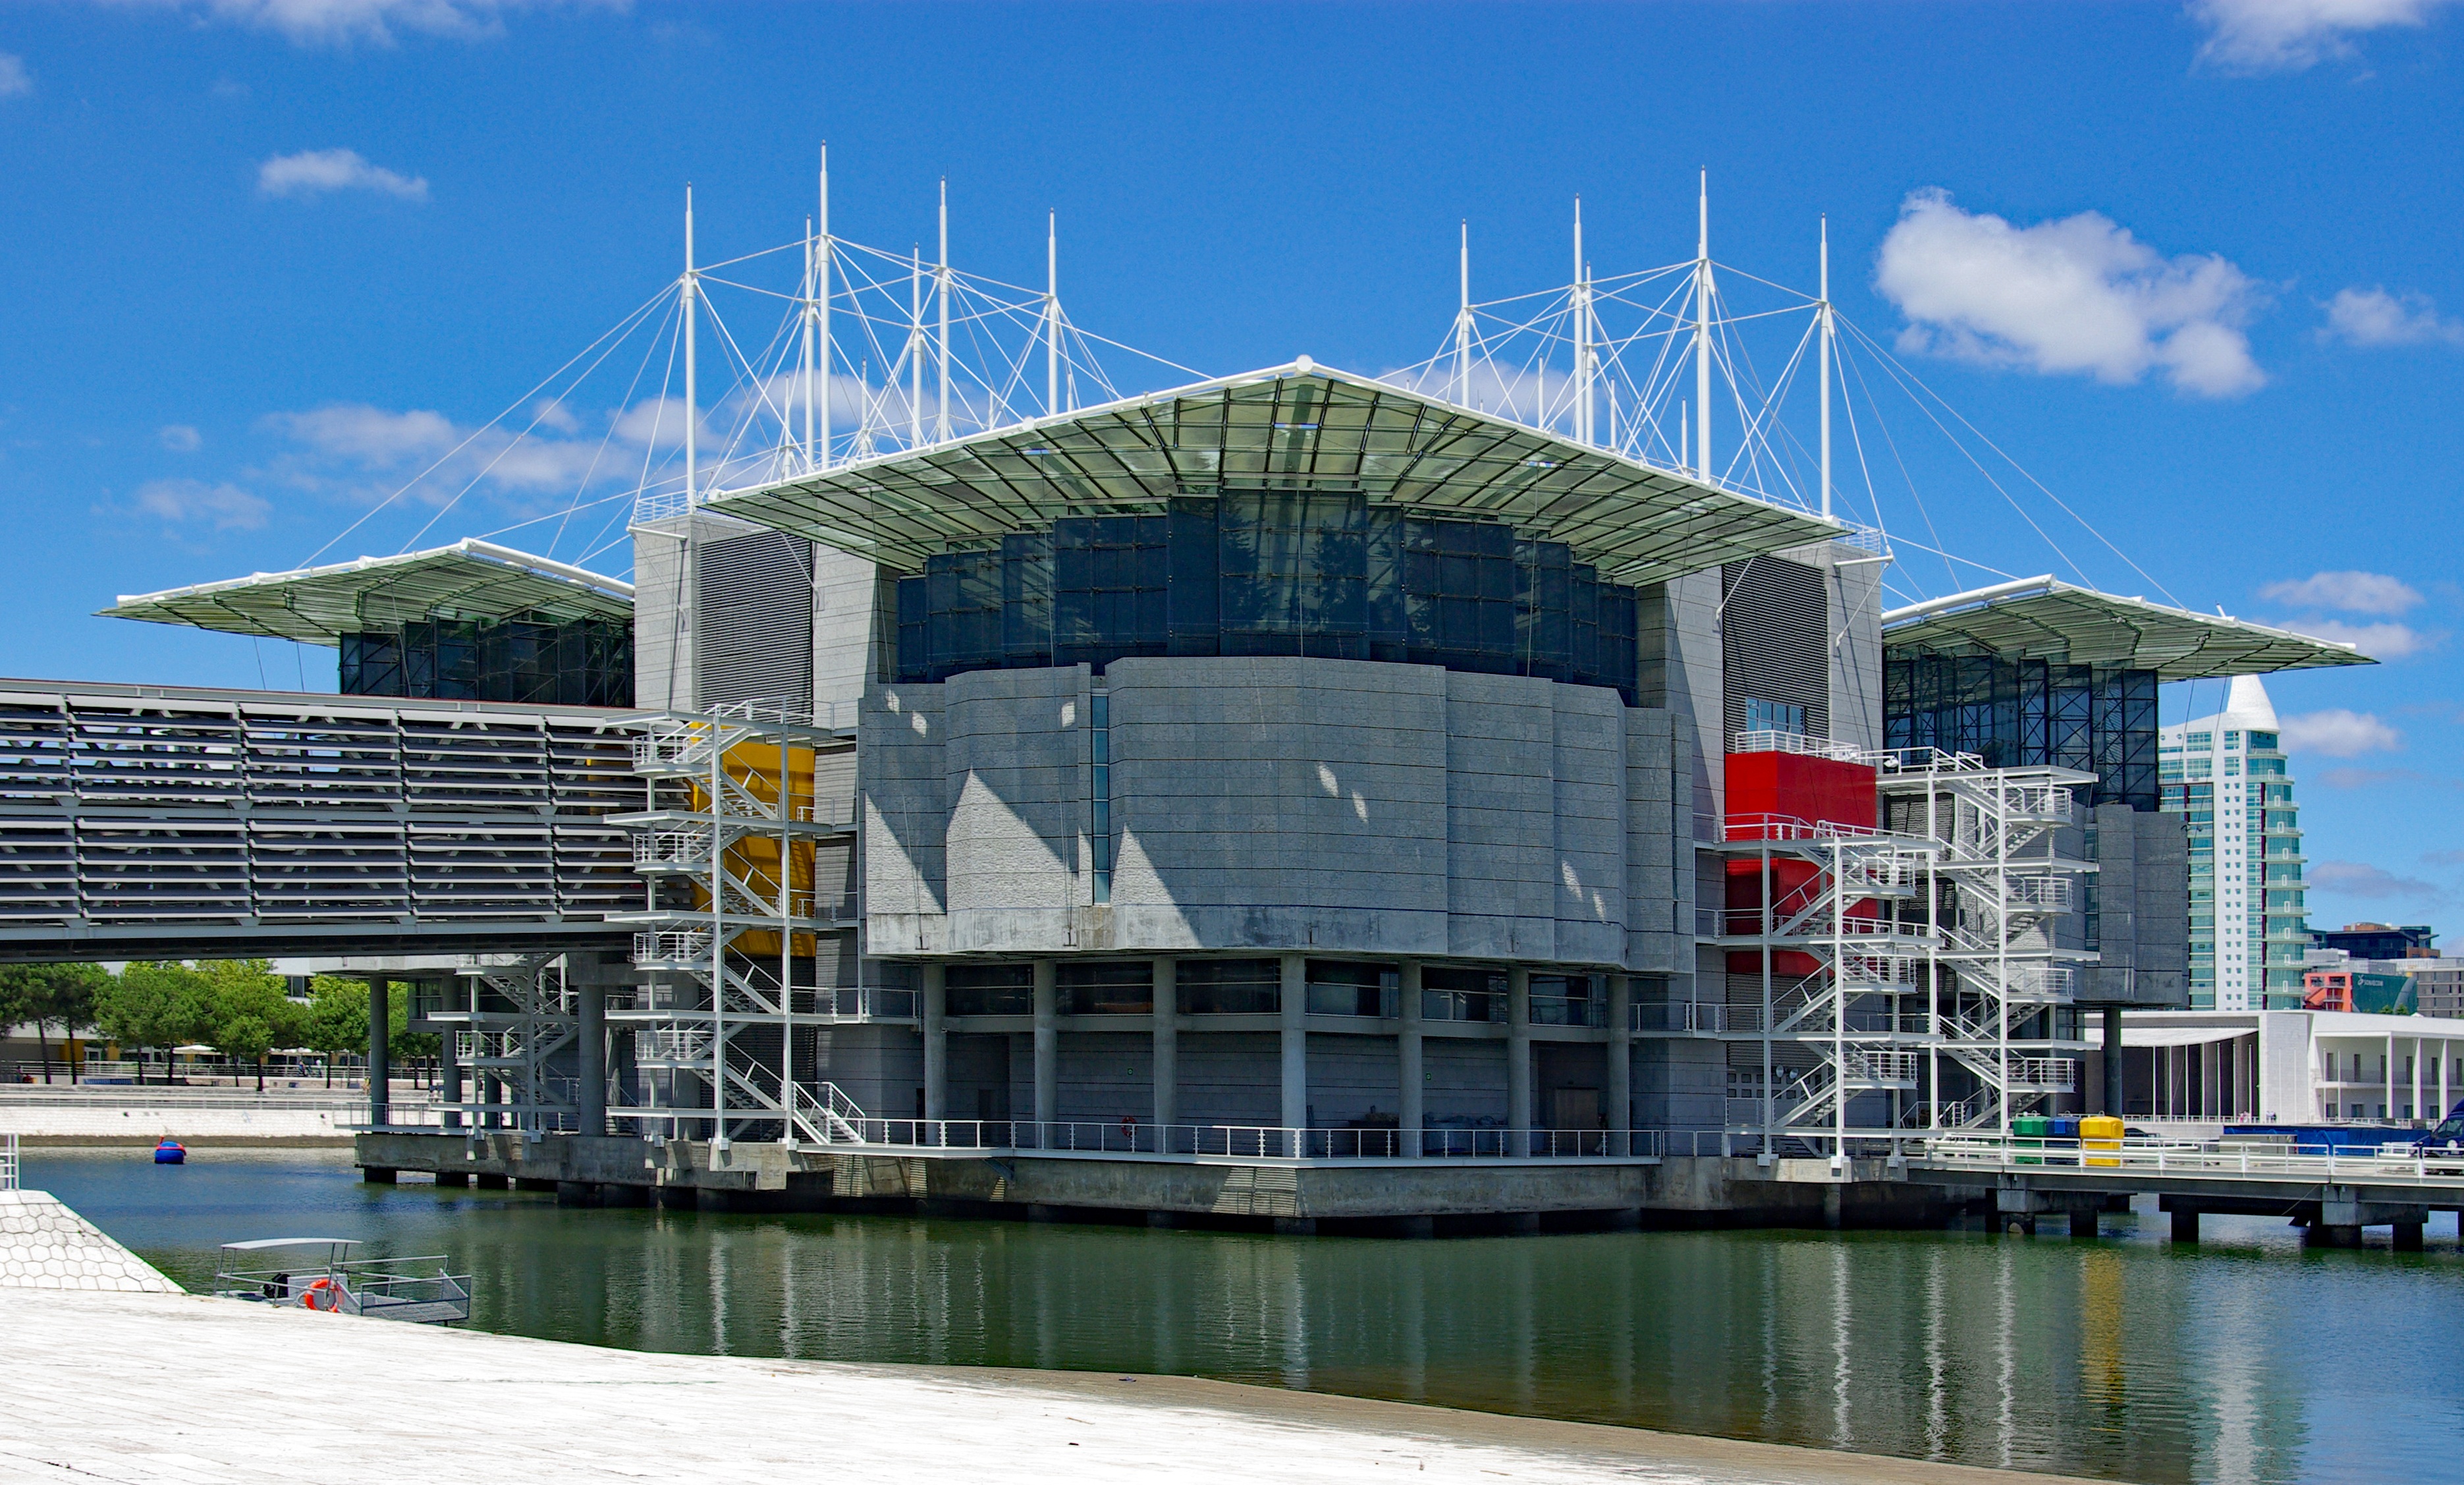
dock, structure, vehicle, museum, stadium, energy, portugal, museu, lisboa, lisbon, container ship, sport venue, oceanografico